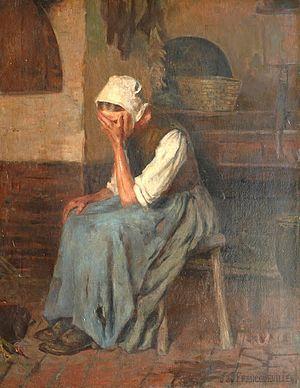
Peinture à l'huile de Jean de FRANCQUEVILLE
Jean de Francqueville, né à Amiens le 17 février 1860, décédé à Wargnies le 30 mars 1939 est un aristocrate français, peintre picard et maire du village de Wargnies dans la Somme de 1894 à 1939.